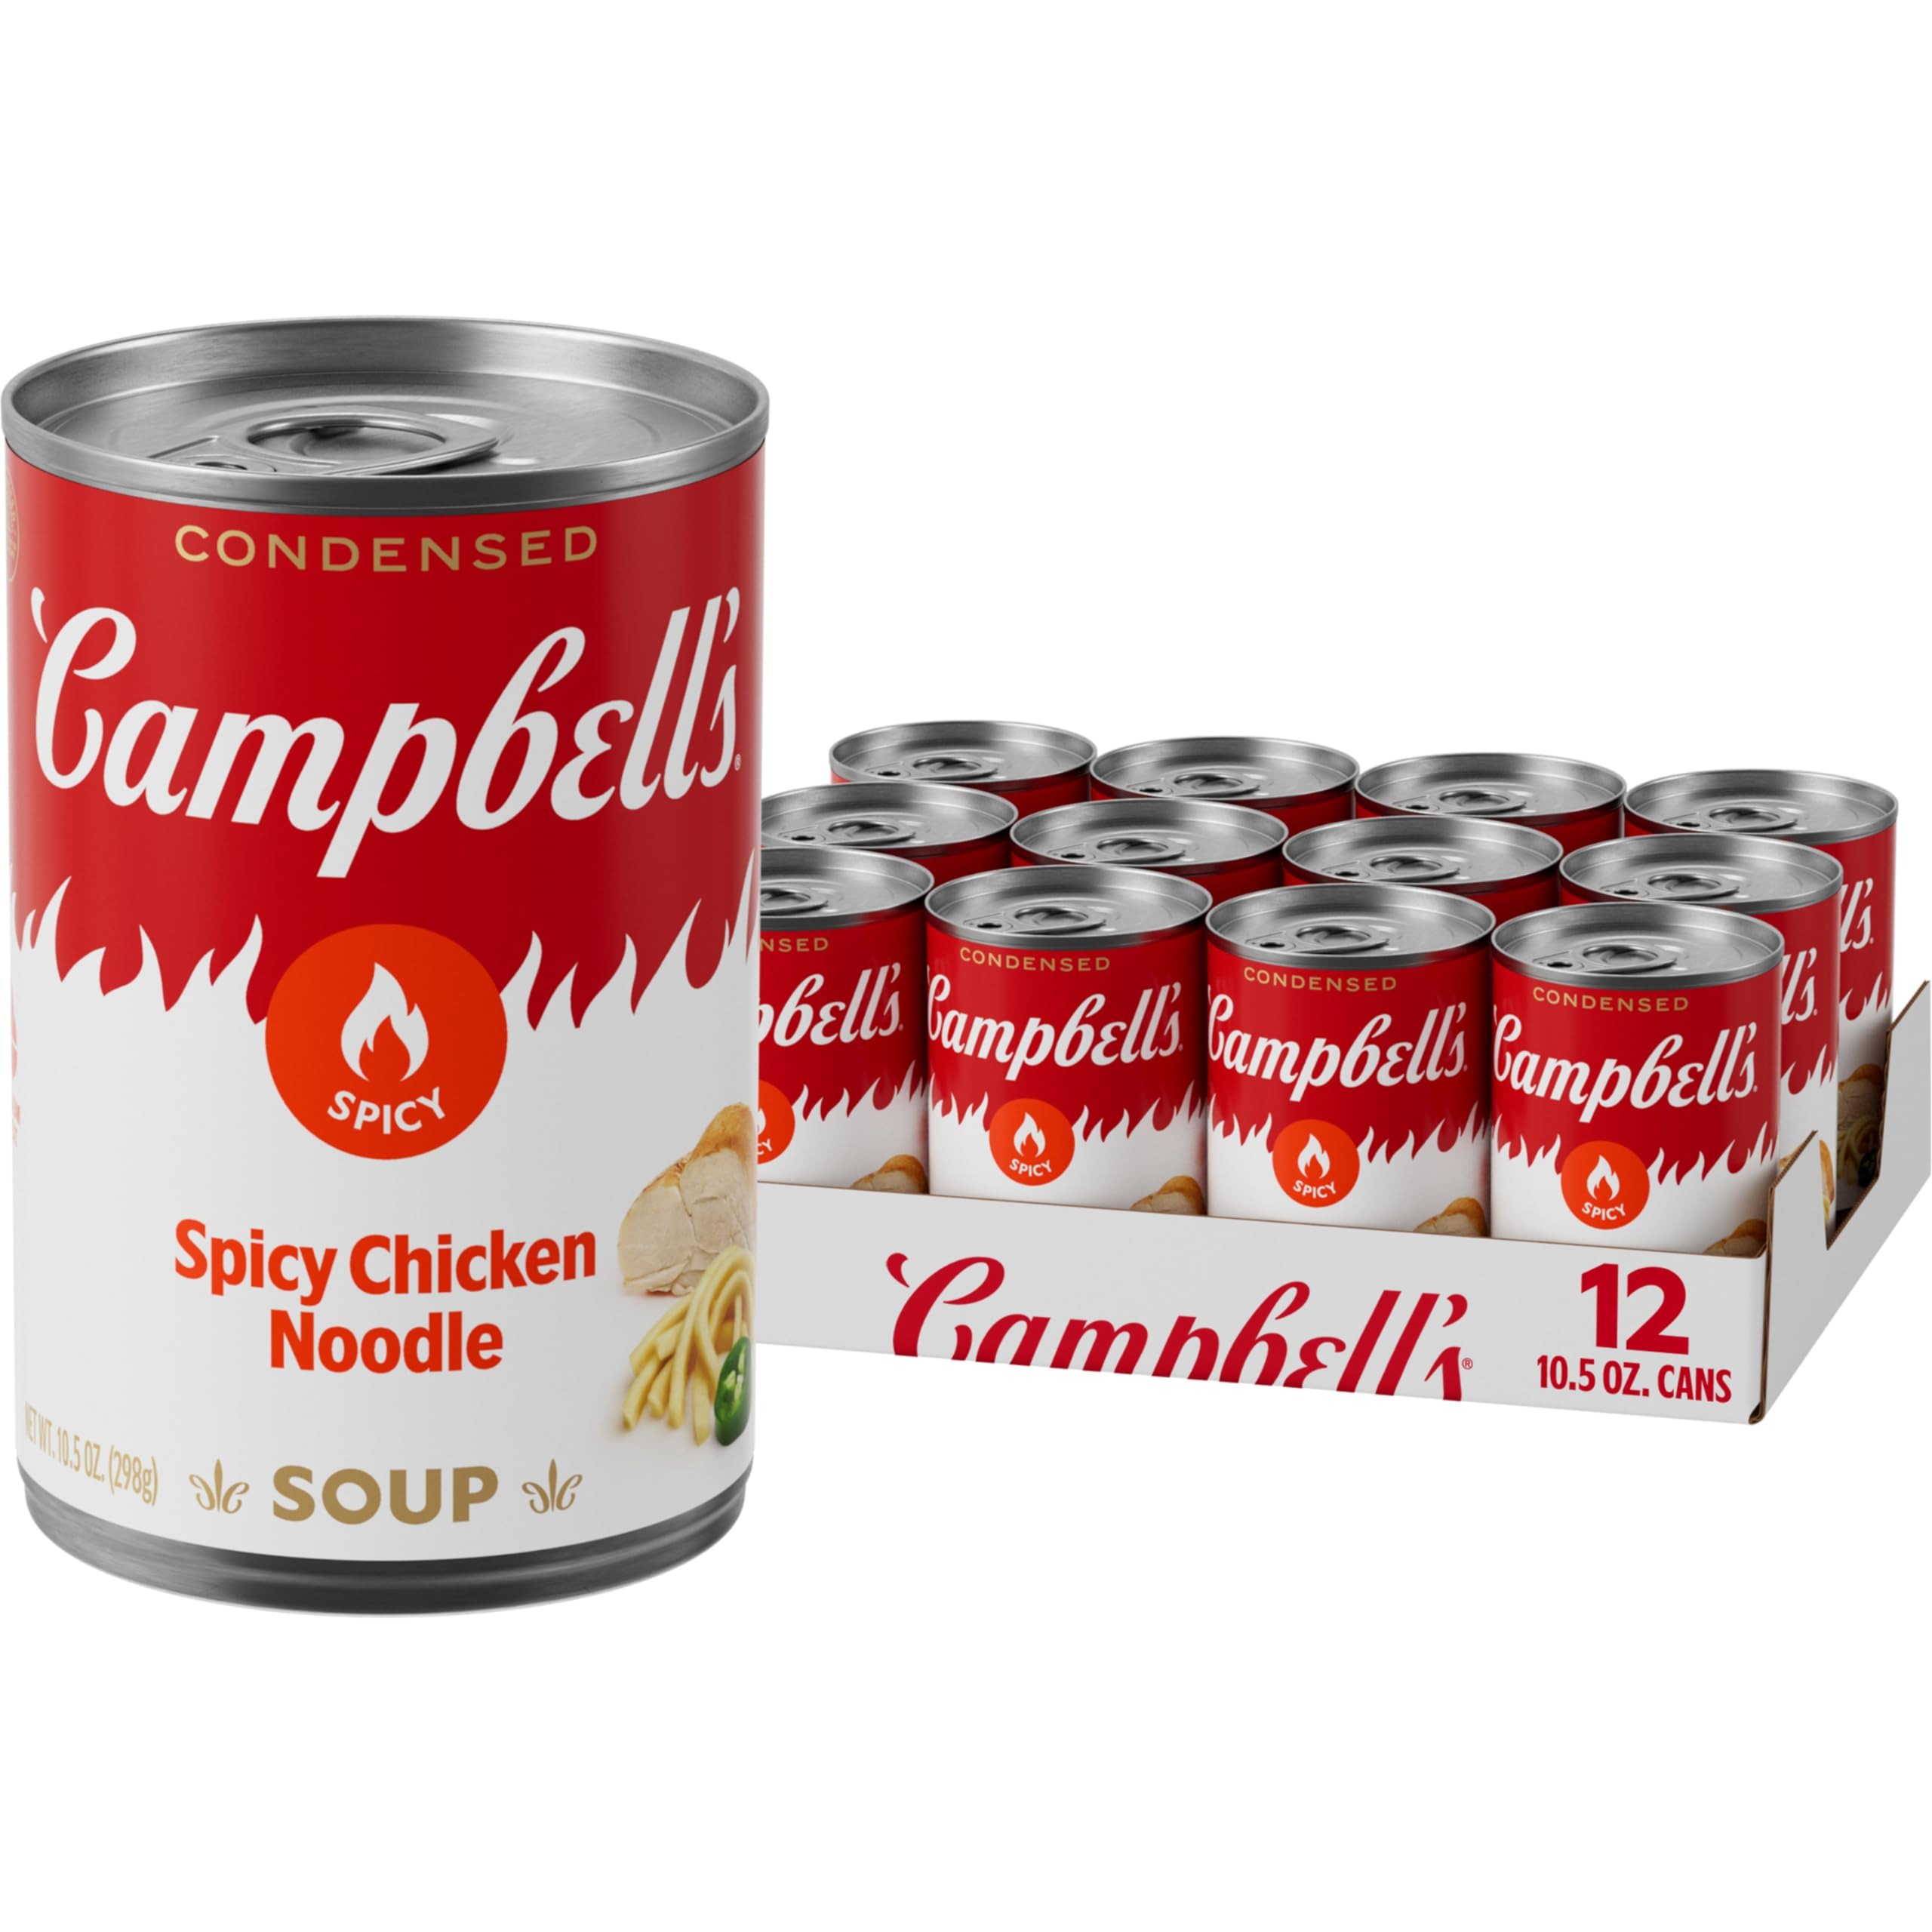
Item Name: Campbell’s Condensed Spicy Chicken Noodle Soup, 10.5 oz Can (Pack of 12)
Bullet Point 1: Twelve (12) 10.5 oz cans of Campbell’s Condensed Spicy Chicken Noodle Soup
Bullet Point 2: Spicy chicken soup crafted with egg noodles and tender chicken meat with no antibiotics, plus flavors of jalapeno and chili peppers for medium heat
Bullet Point 3: Top this spicy soup with Pepperidge Farm Golden Butter Crackers, season it with fresh herbs, or pair it with a sandwich for a quick and easy meal
Bullet Point 4: This convenient canned soup is a year-round pantry staple and the perfect comfort food on a chilly day or when you’re feeling under the weather
Bullet Point 5: Each 10.5 oz recyclable can contains about 2.5 servings of microwave soup and features a non-BPA lining
Value: 126.0
Unit: Ounce

Price: 1.89